Amynodontidae

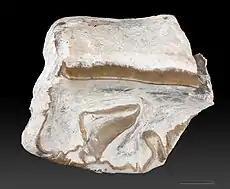
Tooth paratype of "Cadurcotherium nouleti" – MHNT

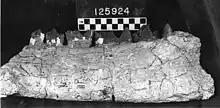
"Zaisanamynodon protheroi"

Amynodontidae ("defensive tooth") is a family of extinct perissodactyls related to true rhinoceroses. They are commonly portrayed as semiaquatic hippo-like rhinos but this description only fits members of the Metamynodontini; other groups of amynodonts like the cadurcodontines had more typical ungulate proportions and convergently evolved a tapir-like proboscis.